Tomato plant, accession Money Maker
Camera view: tilt-top (135 deg); turntable rotation: 0 degrees
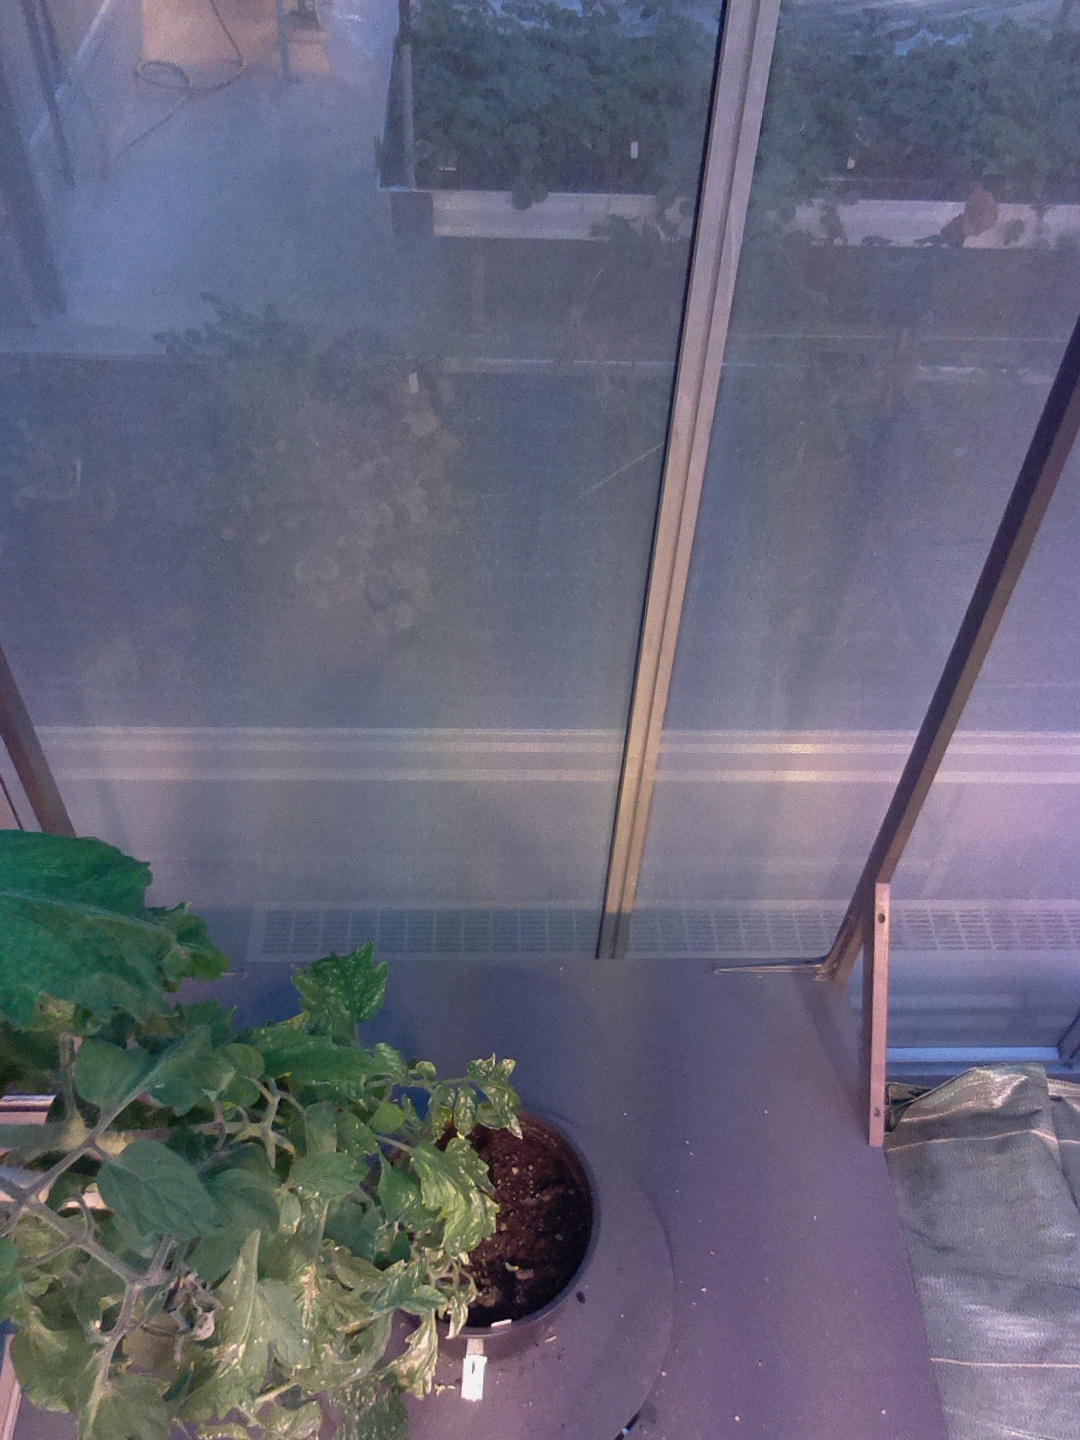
BBCH growth stage 71: 10%-20% of final fruit size